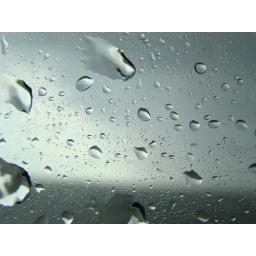
raindrops going over the ocean city bridge